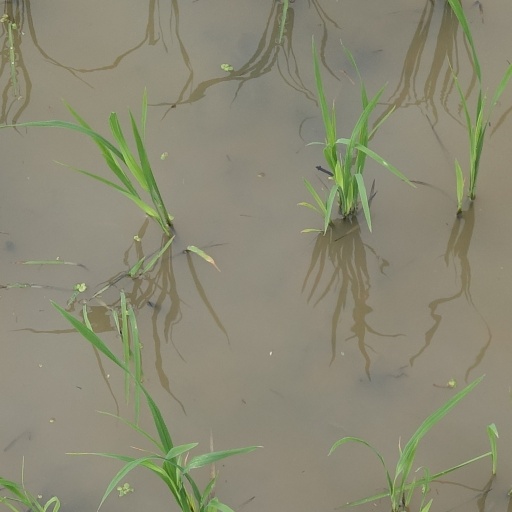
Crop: rice